Sillees River

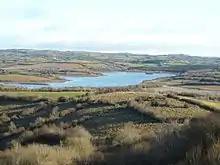
Ross Lough in Boho

There are a few tributary streams and rivers that flow into the Sillees river, amongst them the Boho River, the Screenagh, which emerges from the Arch cave, and the Reyfad Stream, which enters Pollytullybrack of the Reyfad cave system.